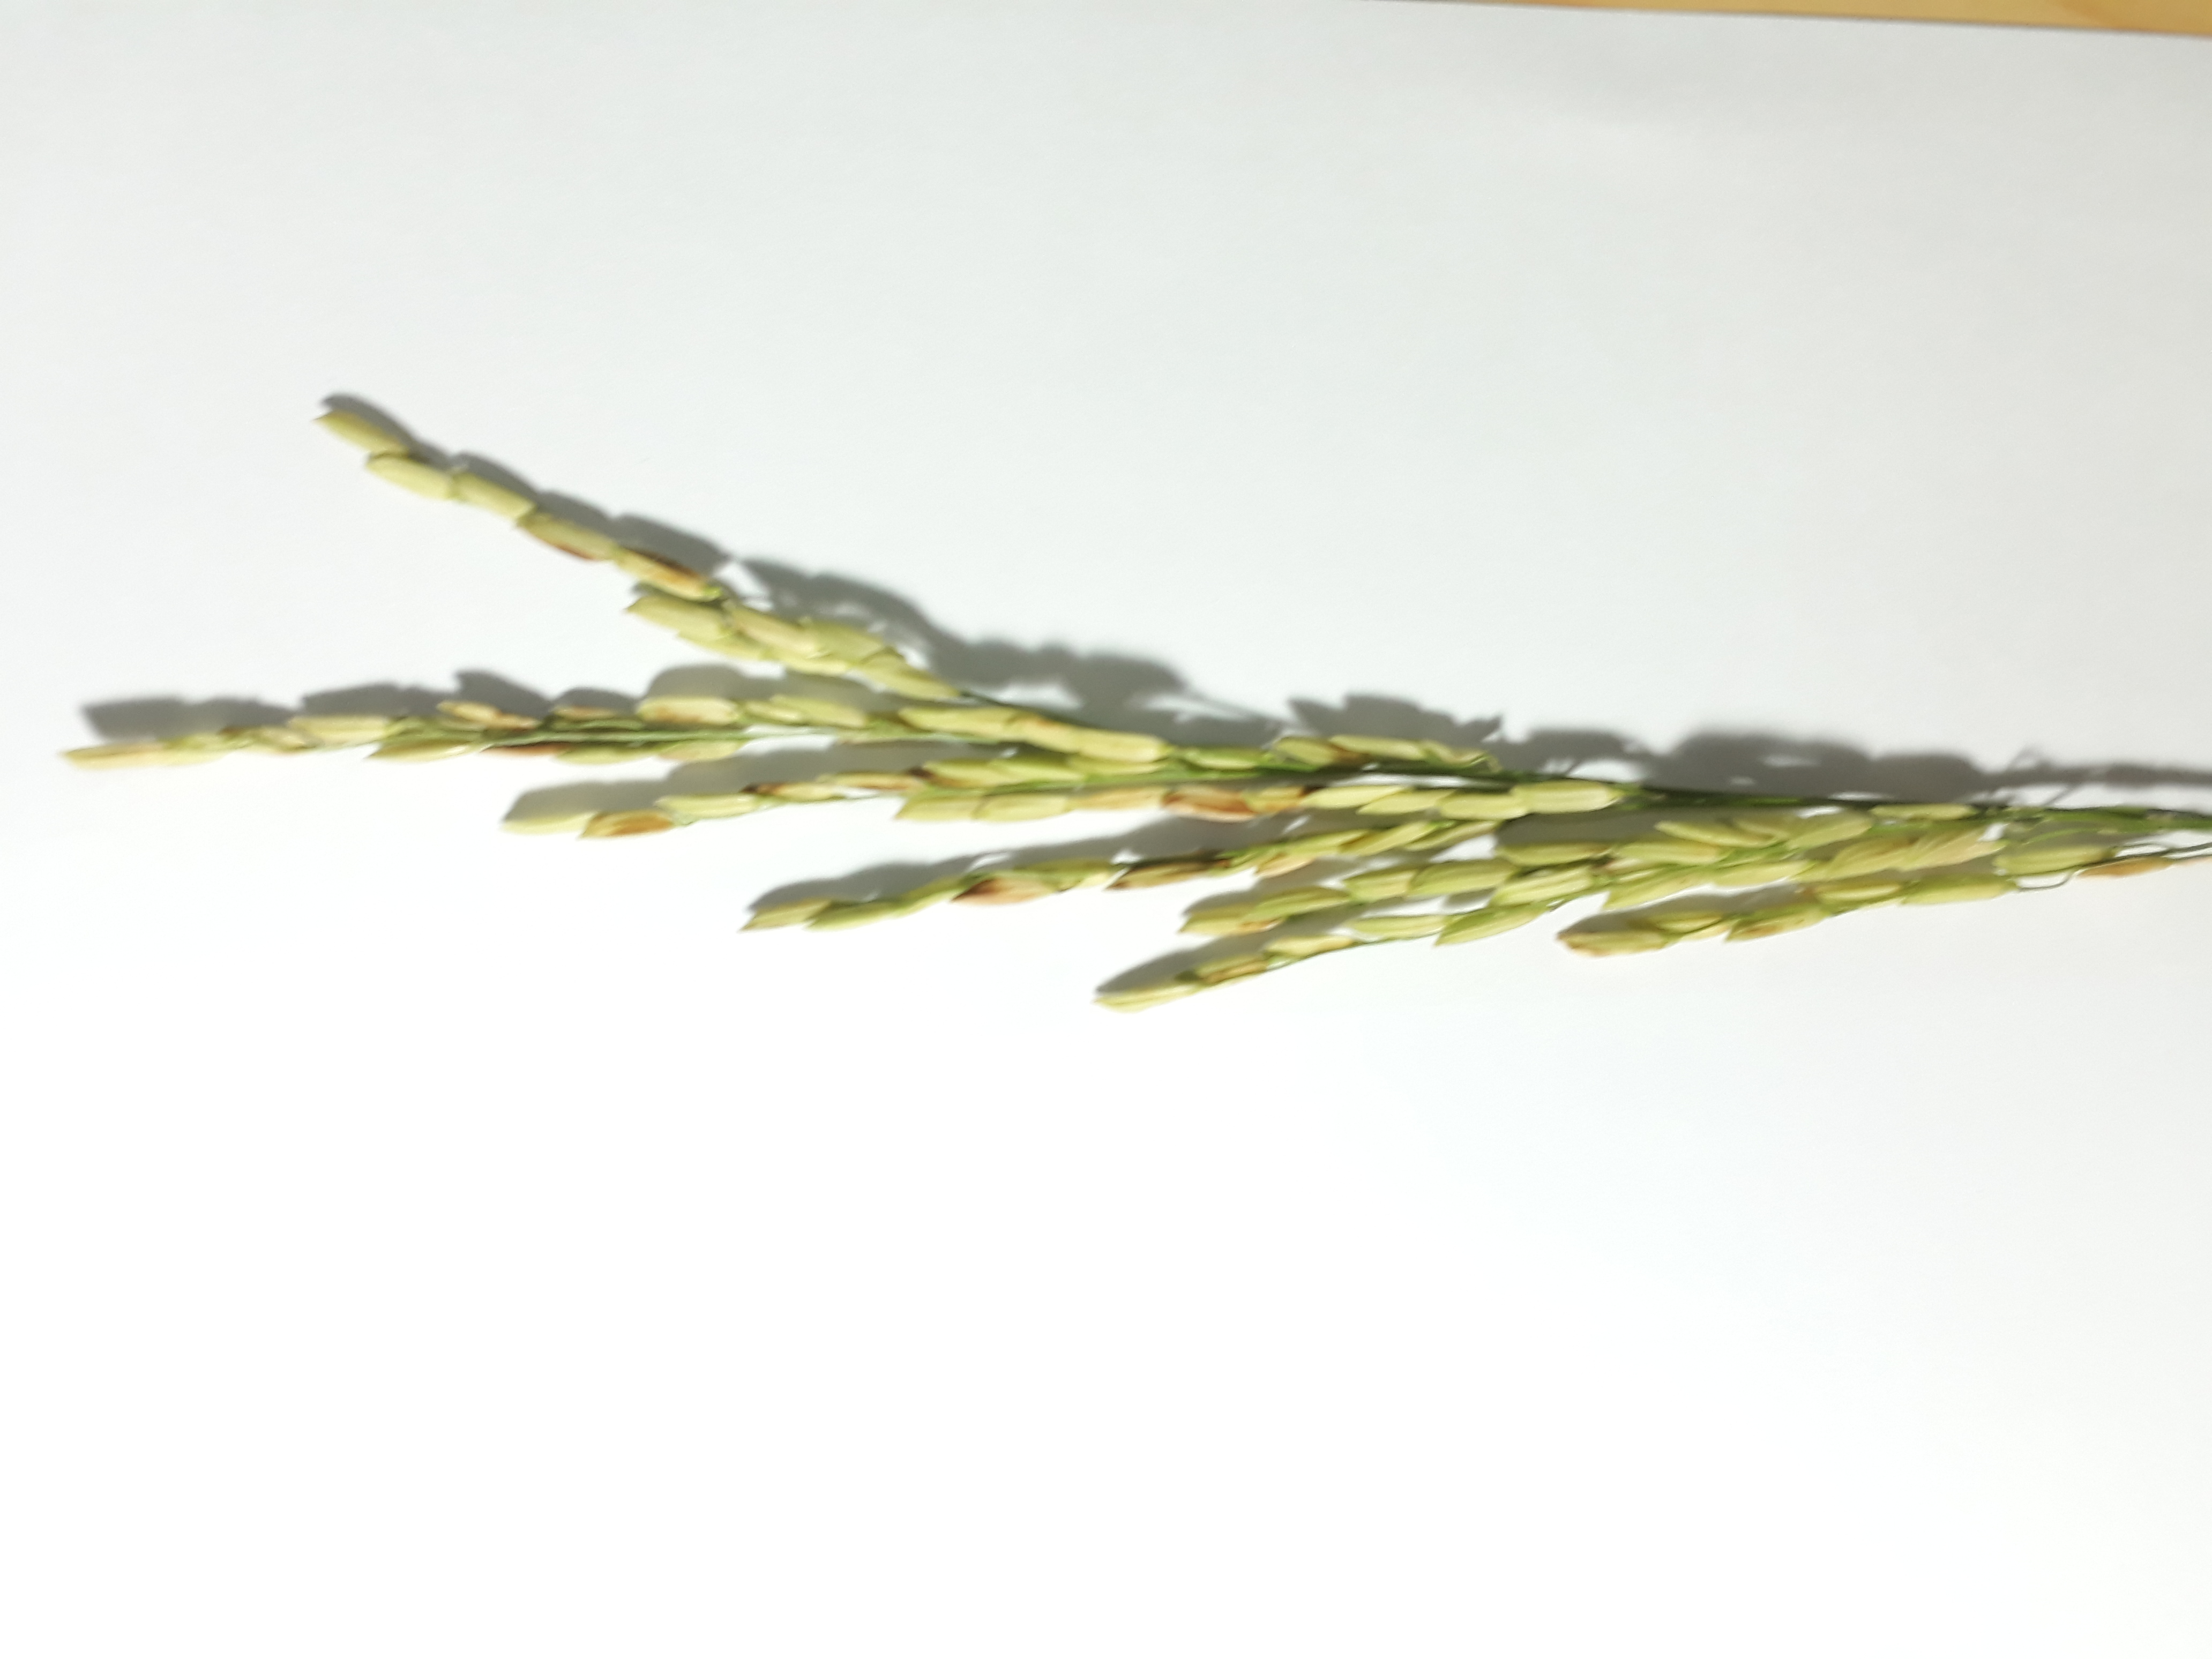
Label: Mild